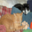
Label: cat